Hobby horse

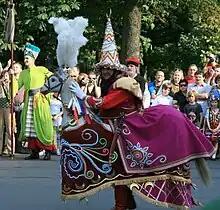
The Lajkonik

At Pézenas there is a huge creature called "Le Poulain" or "Lo Polin" (Occitan for "the colt"), carried by nine men and led by another, accompanied by a band of musicians. The "Poulain" has a realistically carved wooden head, with a snapping jaws and an extending neck that can reach up to first-floor windows; money or other offerings put into its mouth tumble down inside its neck. Its semi-cylindrical body is covered with a dark blue cloth, now decorated with stars and the coat of arms of Pézenas. Below the frame it has a tricolor skirt.